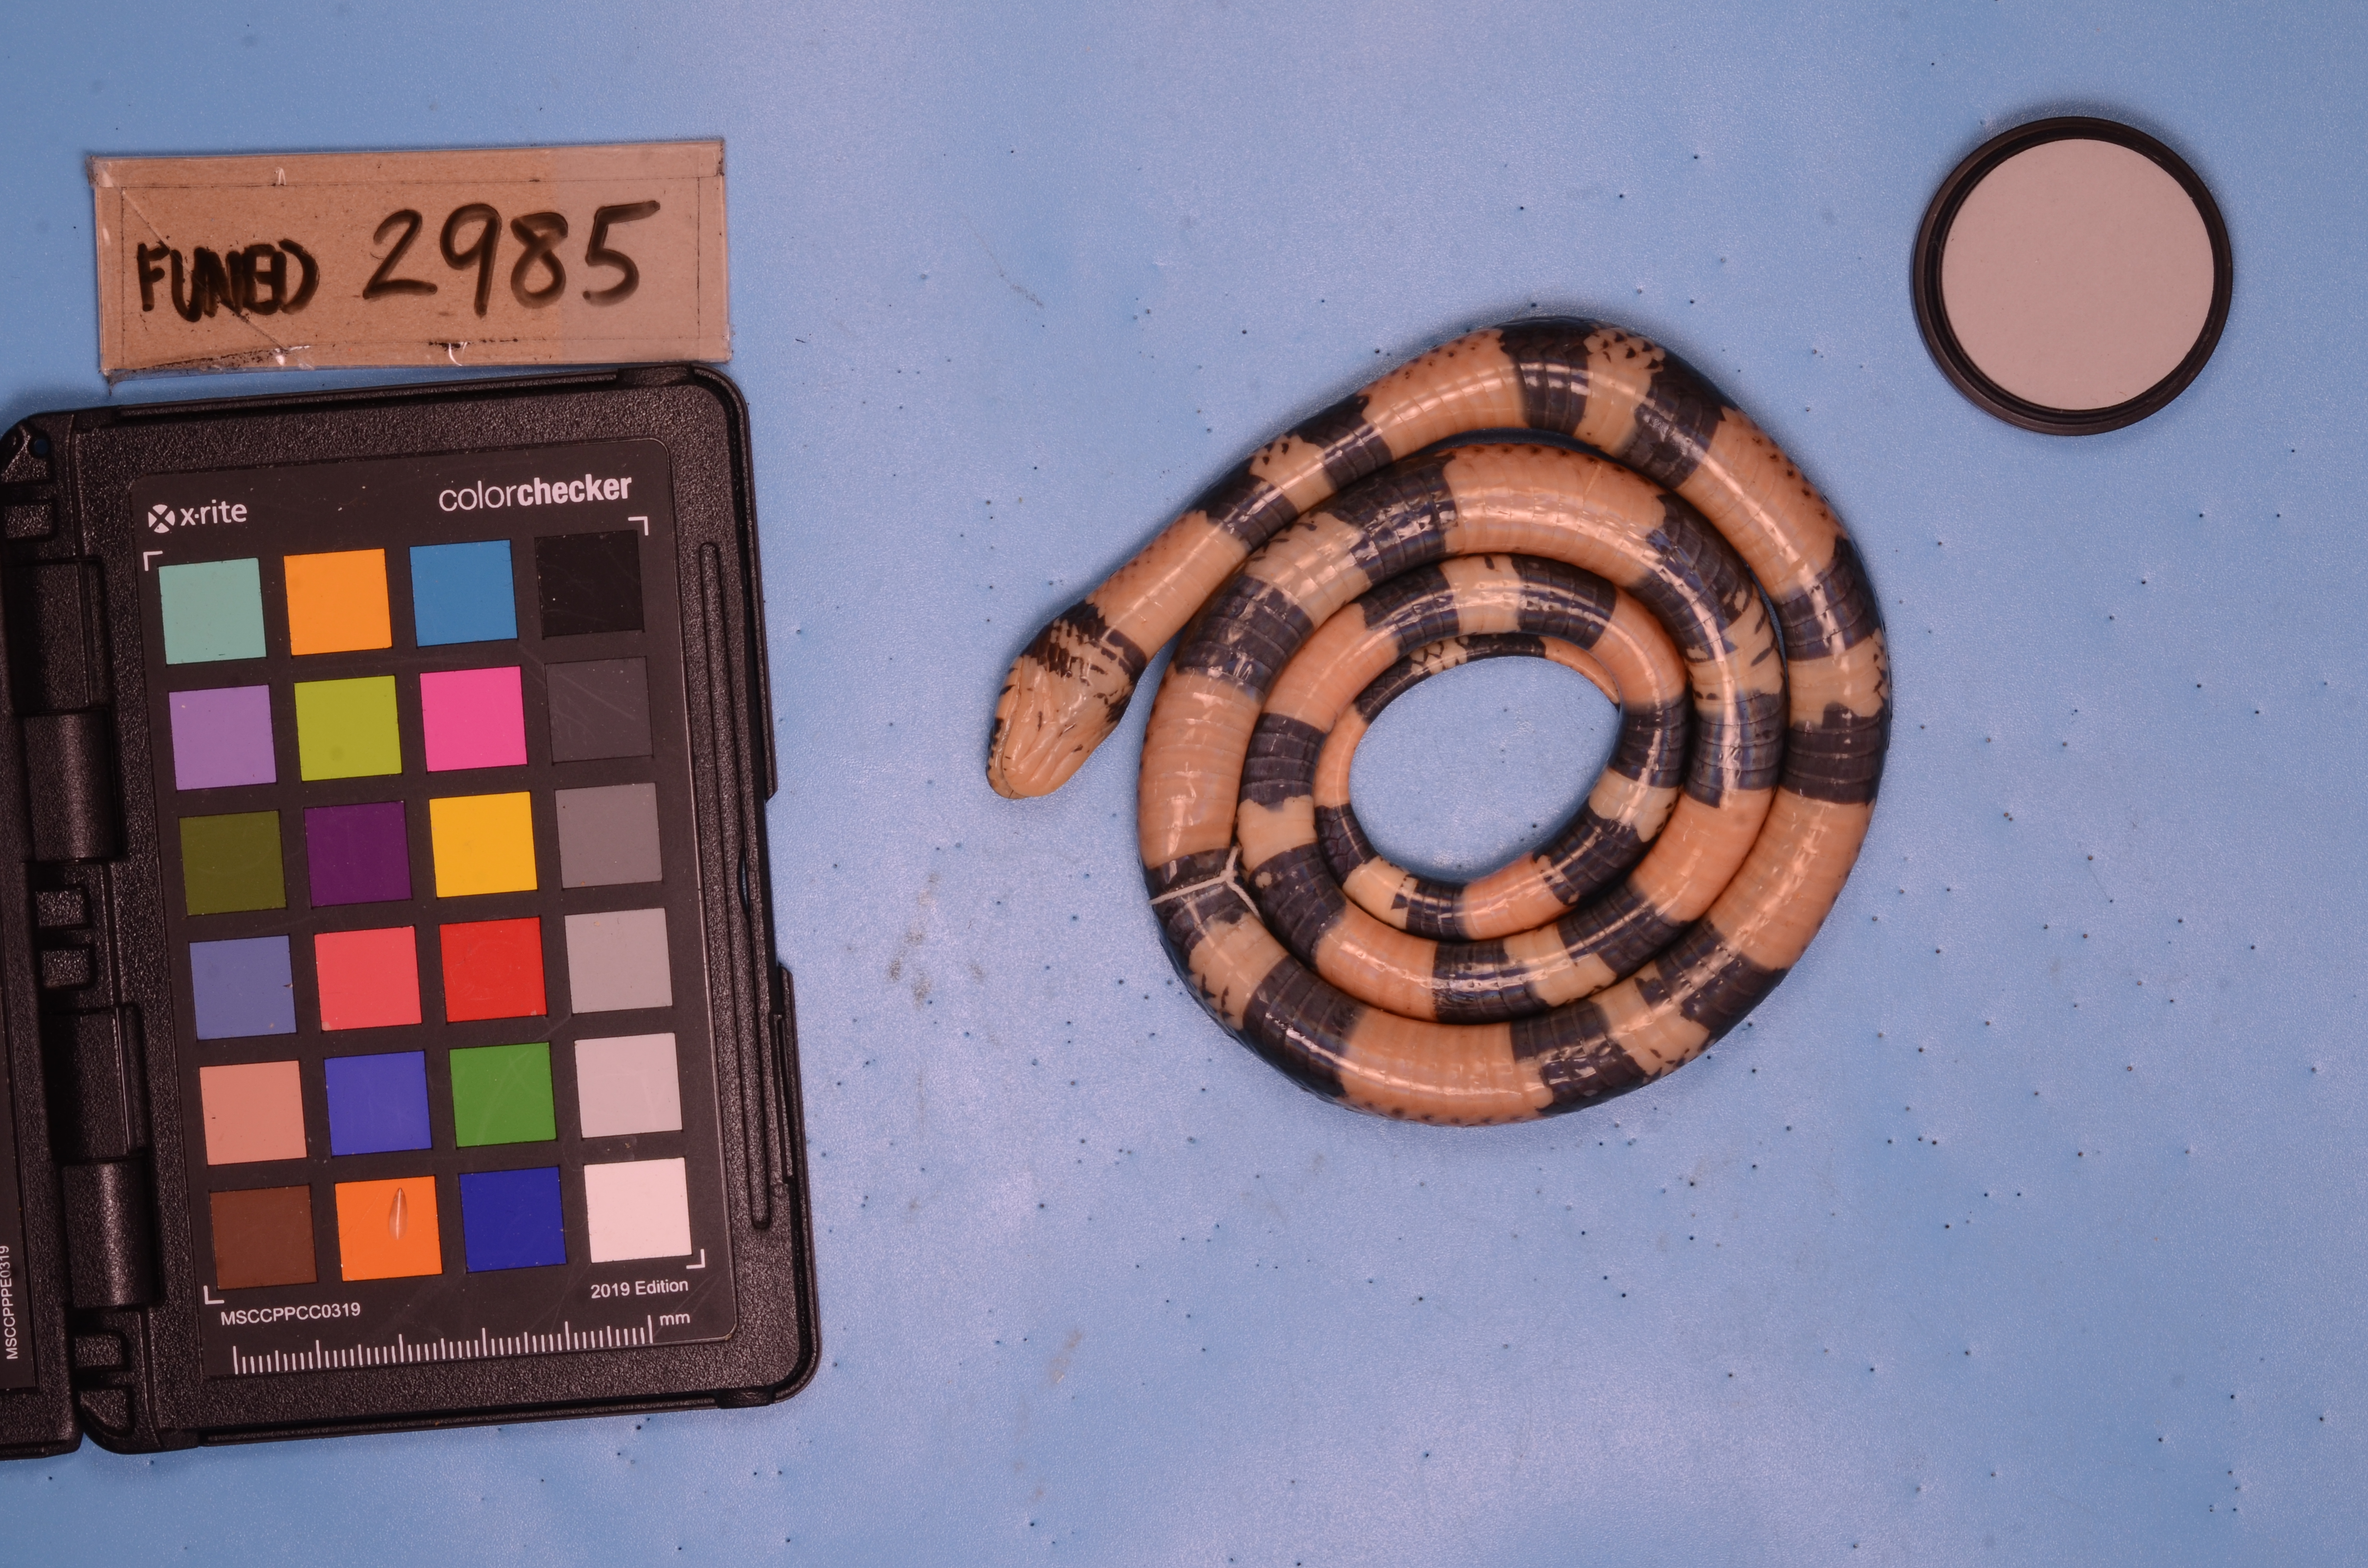
Species: Erythrolamprus aesculapii
View: ventral
Mimicry status: mimic